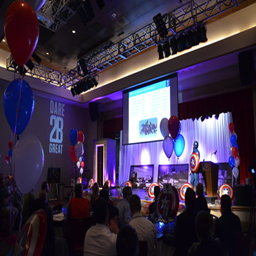
corporate event gobo free shipping nationwide .